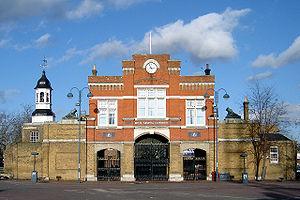
Woolwich est une ville de la banlieue de Londres située sur la berge sud de la Tamise. C'est le lieu de la fondation du Royal Arsenal en 1691 et du Arsenal FC en 1886. C'est une partie de la banlieue, qui faisait historiquement une partie du Kent. Le quartier de Woolwich est aussi connu de façon formelle comme la "paroisse de Woolwich" ou "Woolwich Sainte Marie", qui est ainsi devenu une portion de la zone métropolitaine de Londres au milieu du XIXᵉ siècle. Elle fut absorbée par le Comté de Londres en 1889. En 1965, la plus grande partie du la banlieue de Woolwich devint une partie de la Banlieue Royale de Greenwich, alors que North Woolwich sur l'autre berge de la Tamise, qui était rattaché autrefois à l'Essex voisin, constitue une partie de Newham, et est considéré actuellement comme séparé de Woolwich. Il y est relié par le tunnel pour piétons de Woolwich.
Le Royal Arsenal, plus connu sous le nom de Woolwich Arsenal, était une manufacture d'armement et d'explosifs, située sur la berge sud de la Tamise, à Woolwich au sud-est de Londres, et créée en 1671 dans un entrepôt de stockage sur une surface de 125 000 m². Un laboratoire d'armement y fut ajouté en 1695, et une forge d'armes fut installée en 1717. La surface s'est étendue jusqu'à 400 000 m² en 1777.